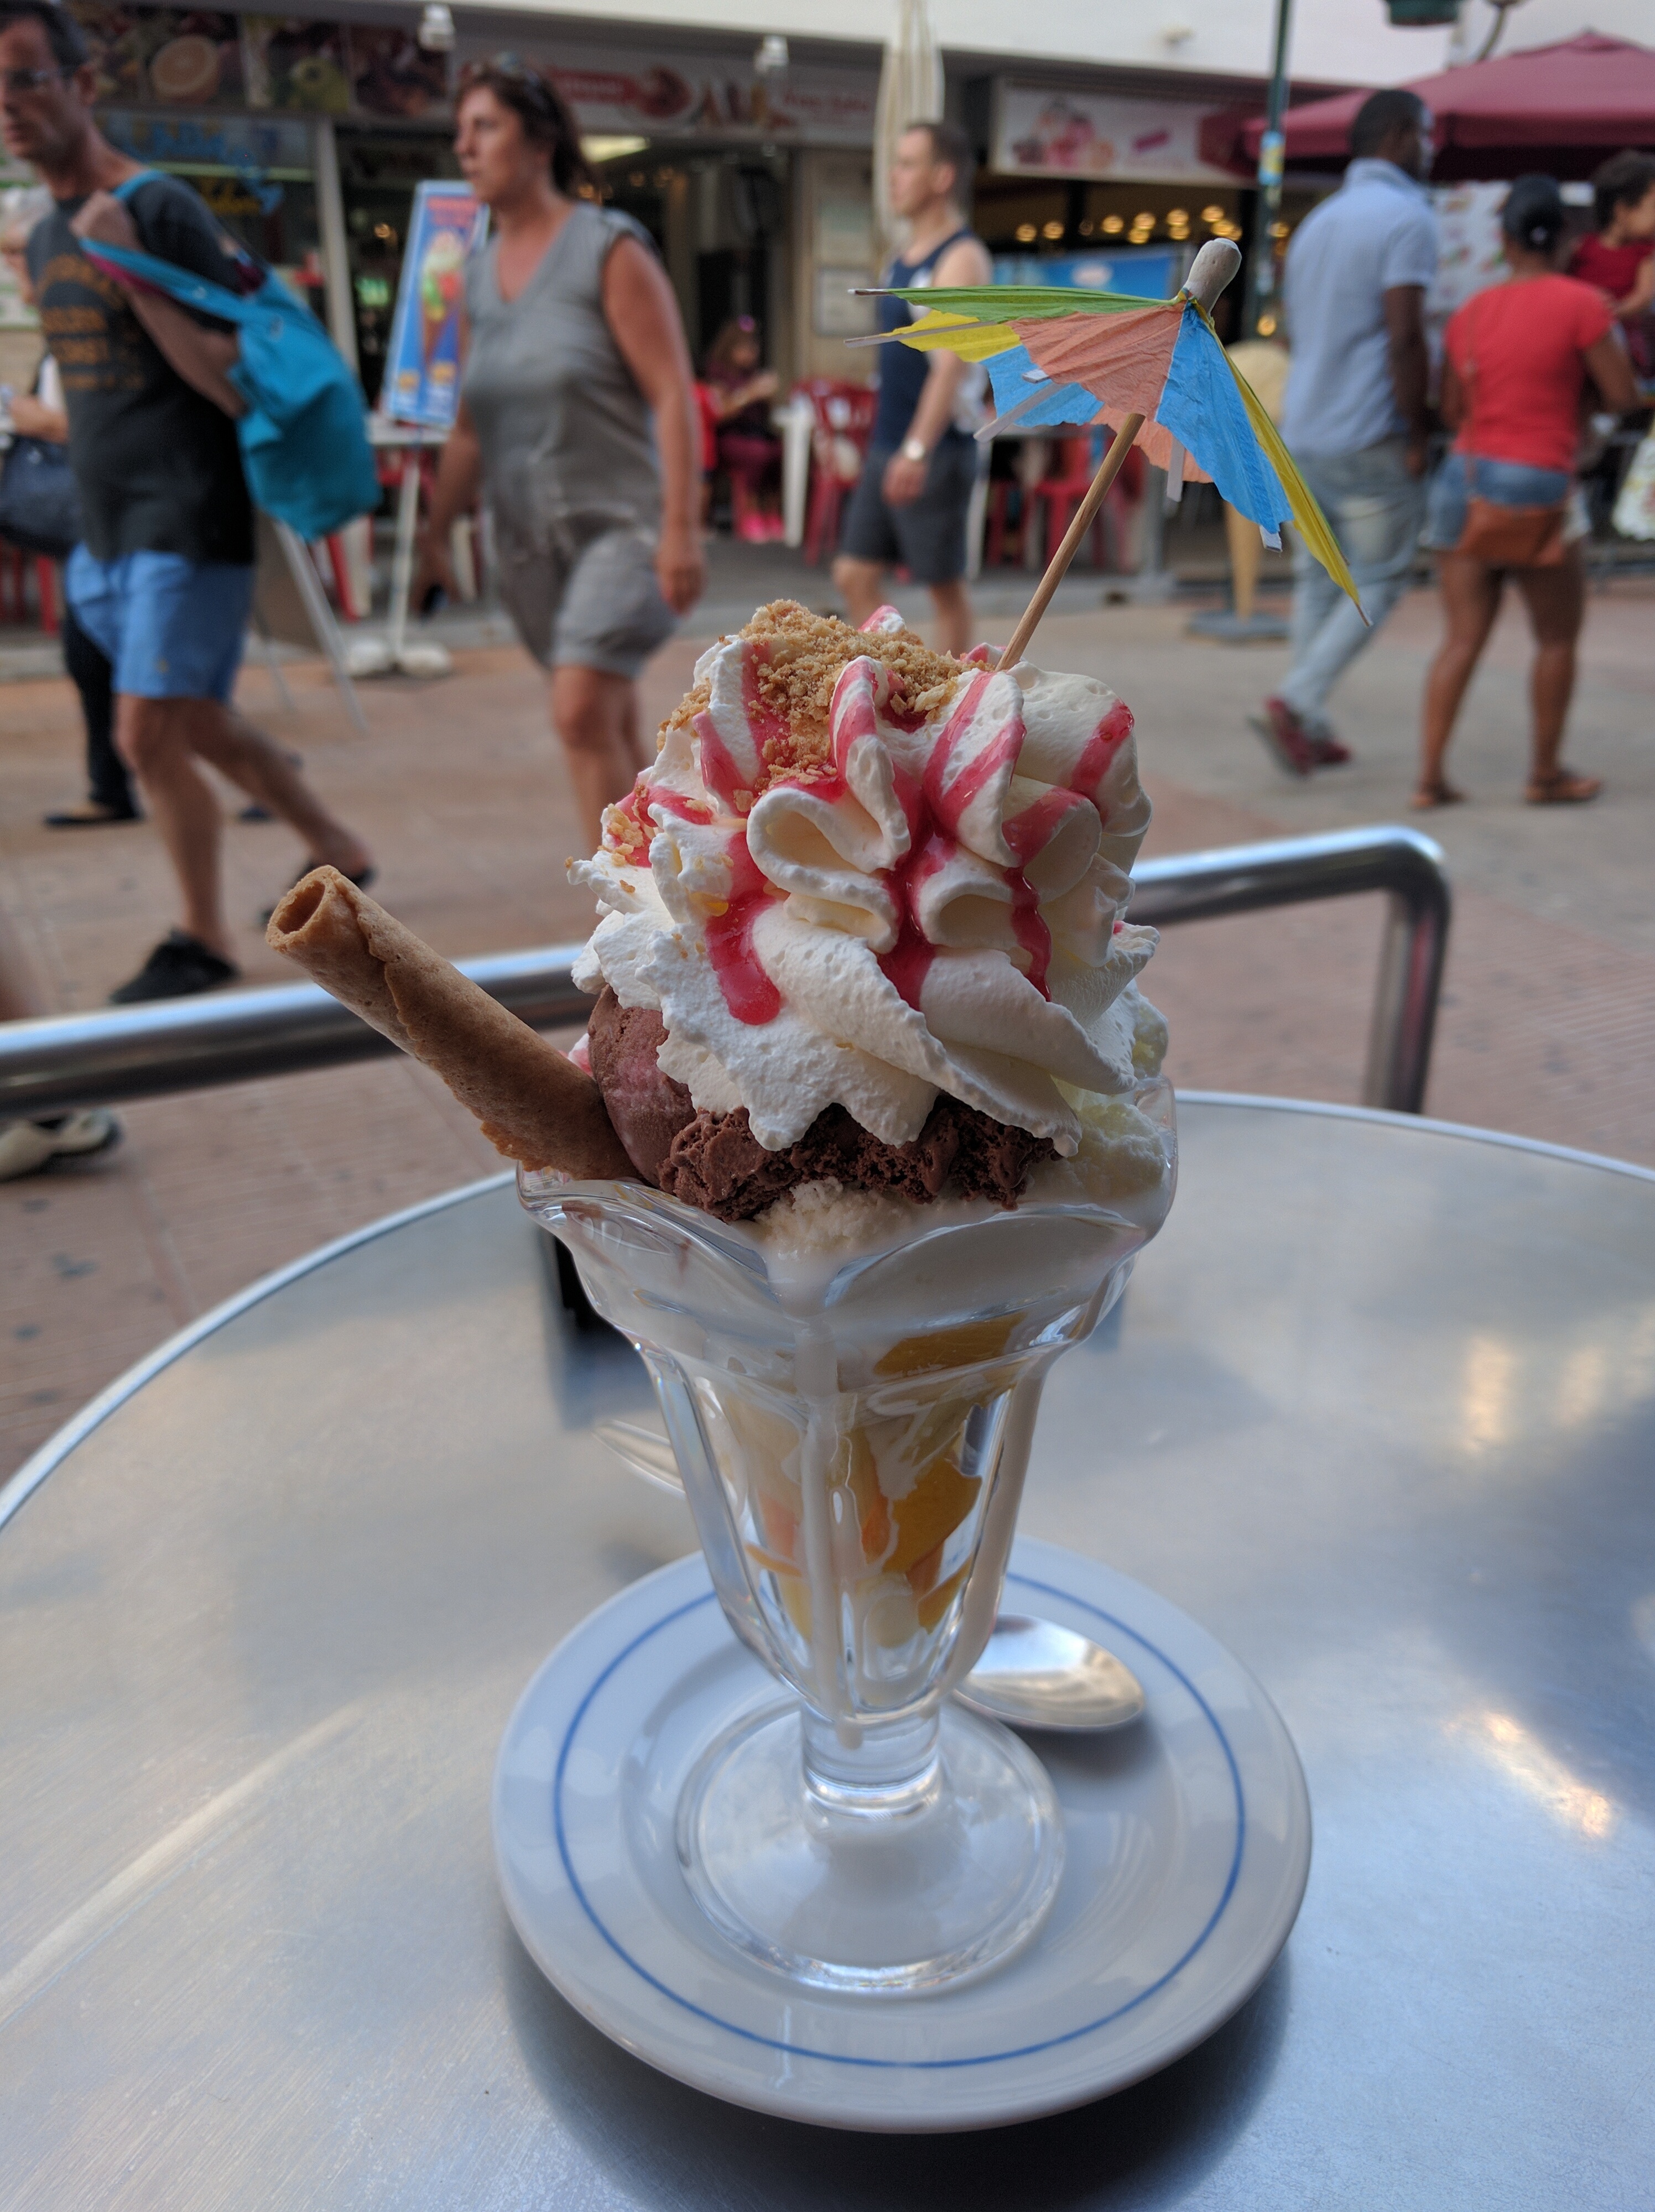
flower, spring, ice cream, picnic, ice cream shop